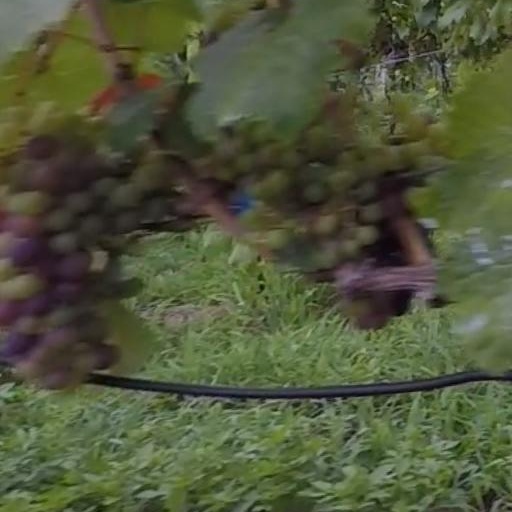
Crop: grape